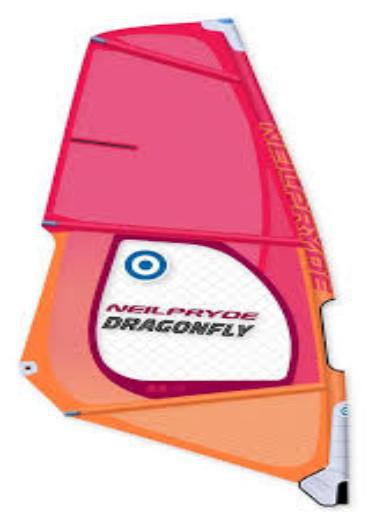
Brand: neil pryde-2
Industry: Sports